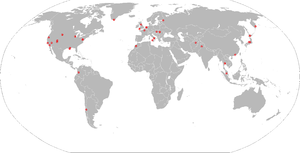
Hitman / Historie
Steder hvor opgaverne udspilles i spillet
Hitman er en serie computerspil udviklet af det danske spilfirma IO Interactive og udgivet af den engelske udgiver Eidos Interactive.